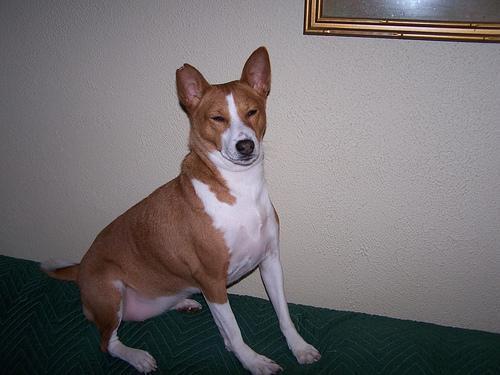
basenji